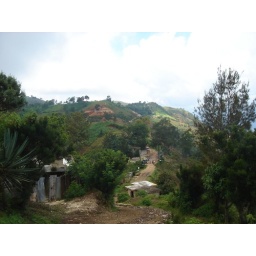
The road over the mountains